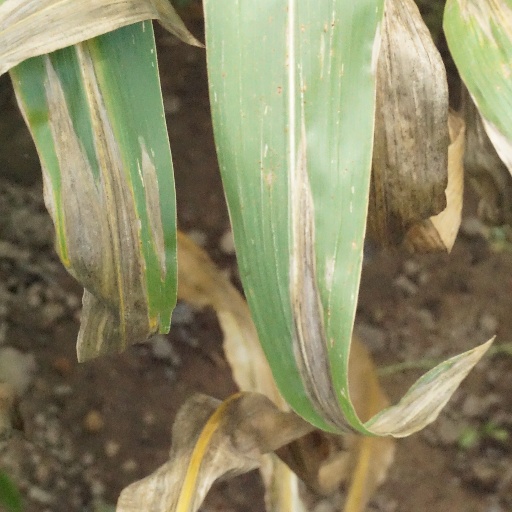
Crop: maize; corn